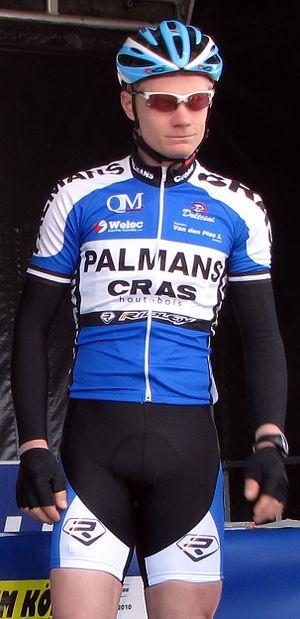
L'équipe cycliste Palmans-Cras est une équipe cycliste belge, active entre 1993 et 2003, puis entre 2006 et 2010. Durant son existence, elle participe aux circuits continentaux de cyclisme et en particulier l'UCI Europe Tour. L'équipe prend part également aux épreuves de cyclo-cross.